List of pilot training institutes in India

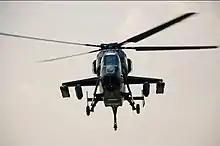
HAL Light Combat Helicopter of the Army Aviation Corps

Army Aviation Corps is the aviation branch of the Indian Army. Their inventory consists of helicopters.